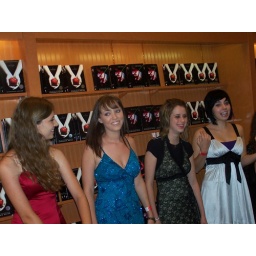
&amp;quot;Bella&amp;quot; in the red dress won! Barnes &amp;amp; Noble Atlanta/Edgewood Breaking Dawn Release Party Friday 08/01/2008